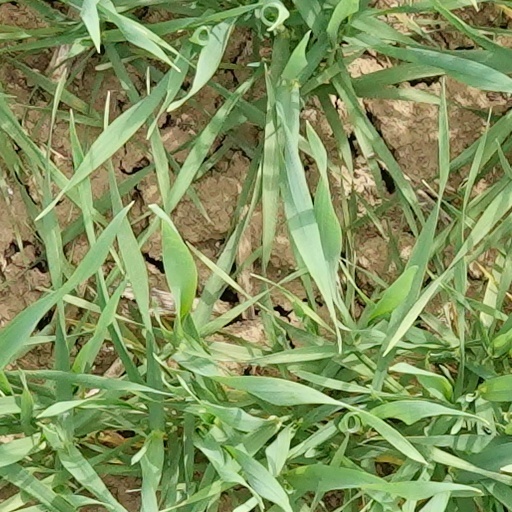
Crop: wheat